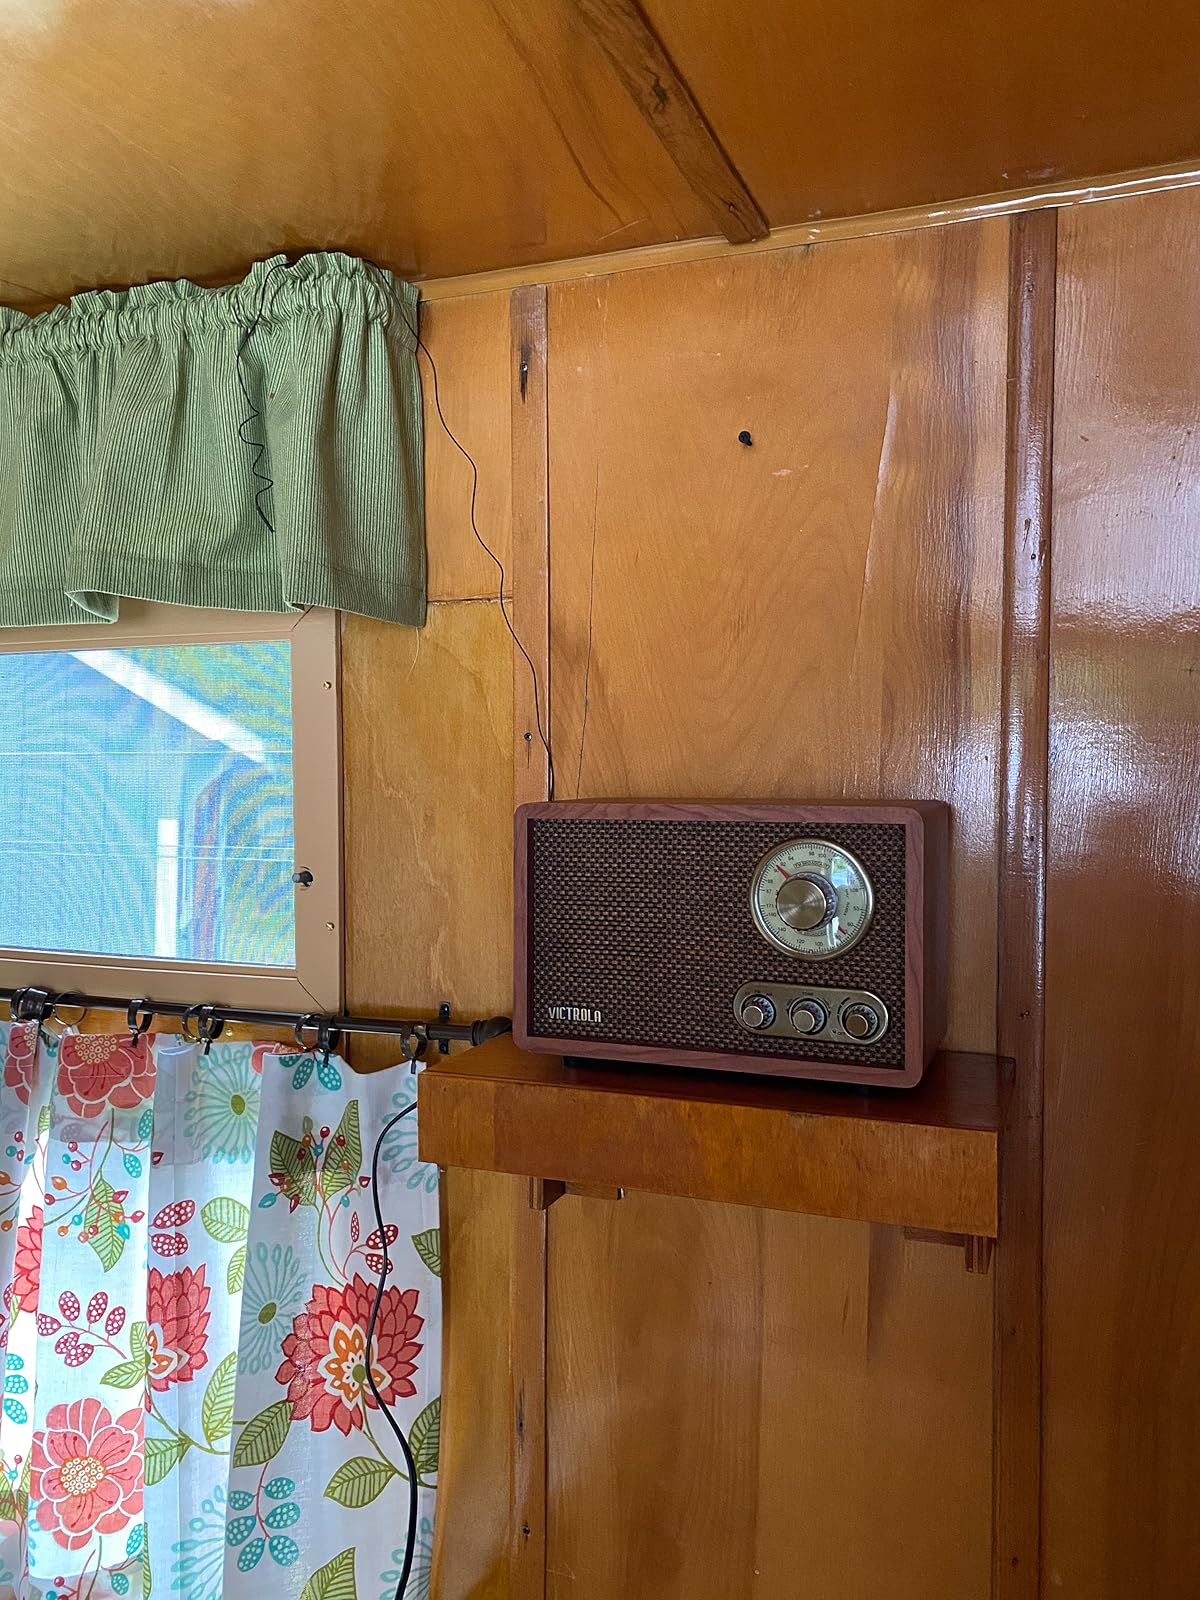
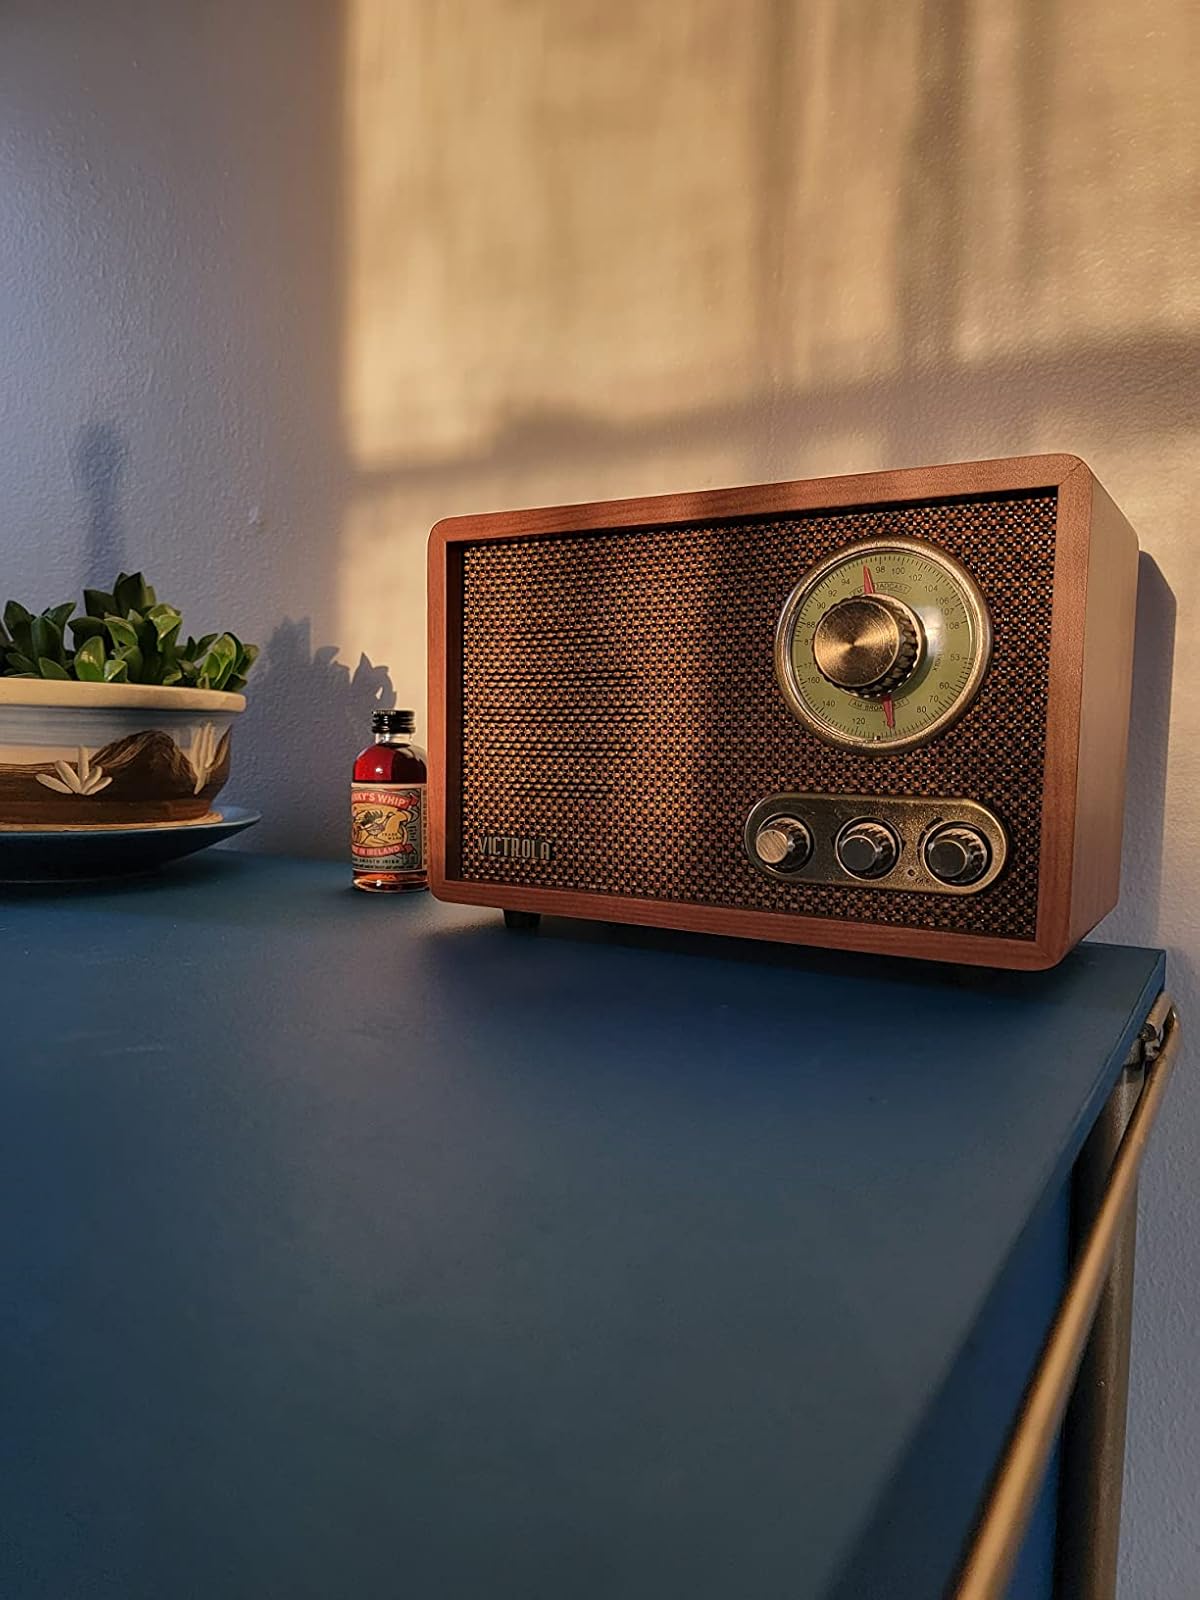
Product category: radio
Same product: yes